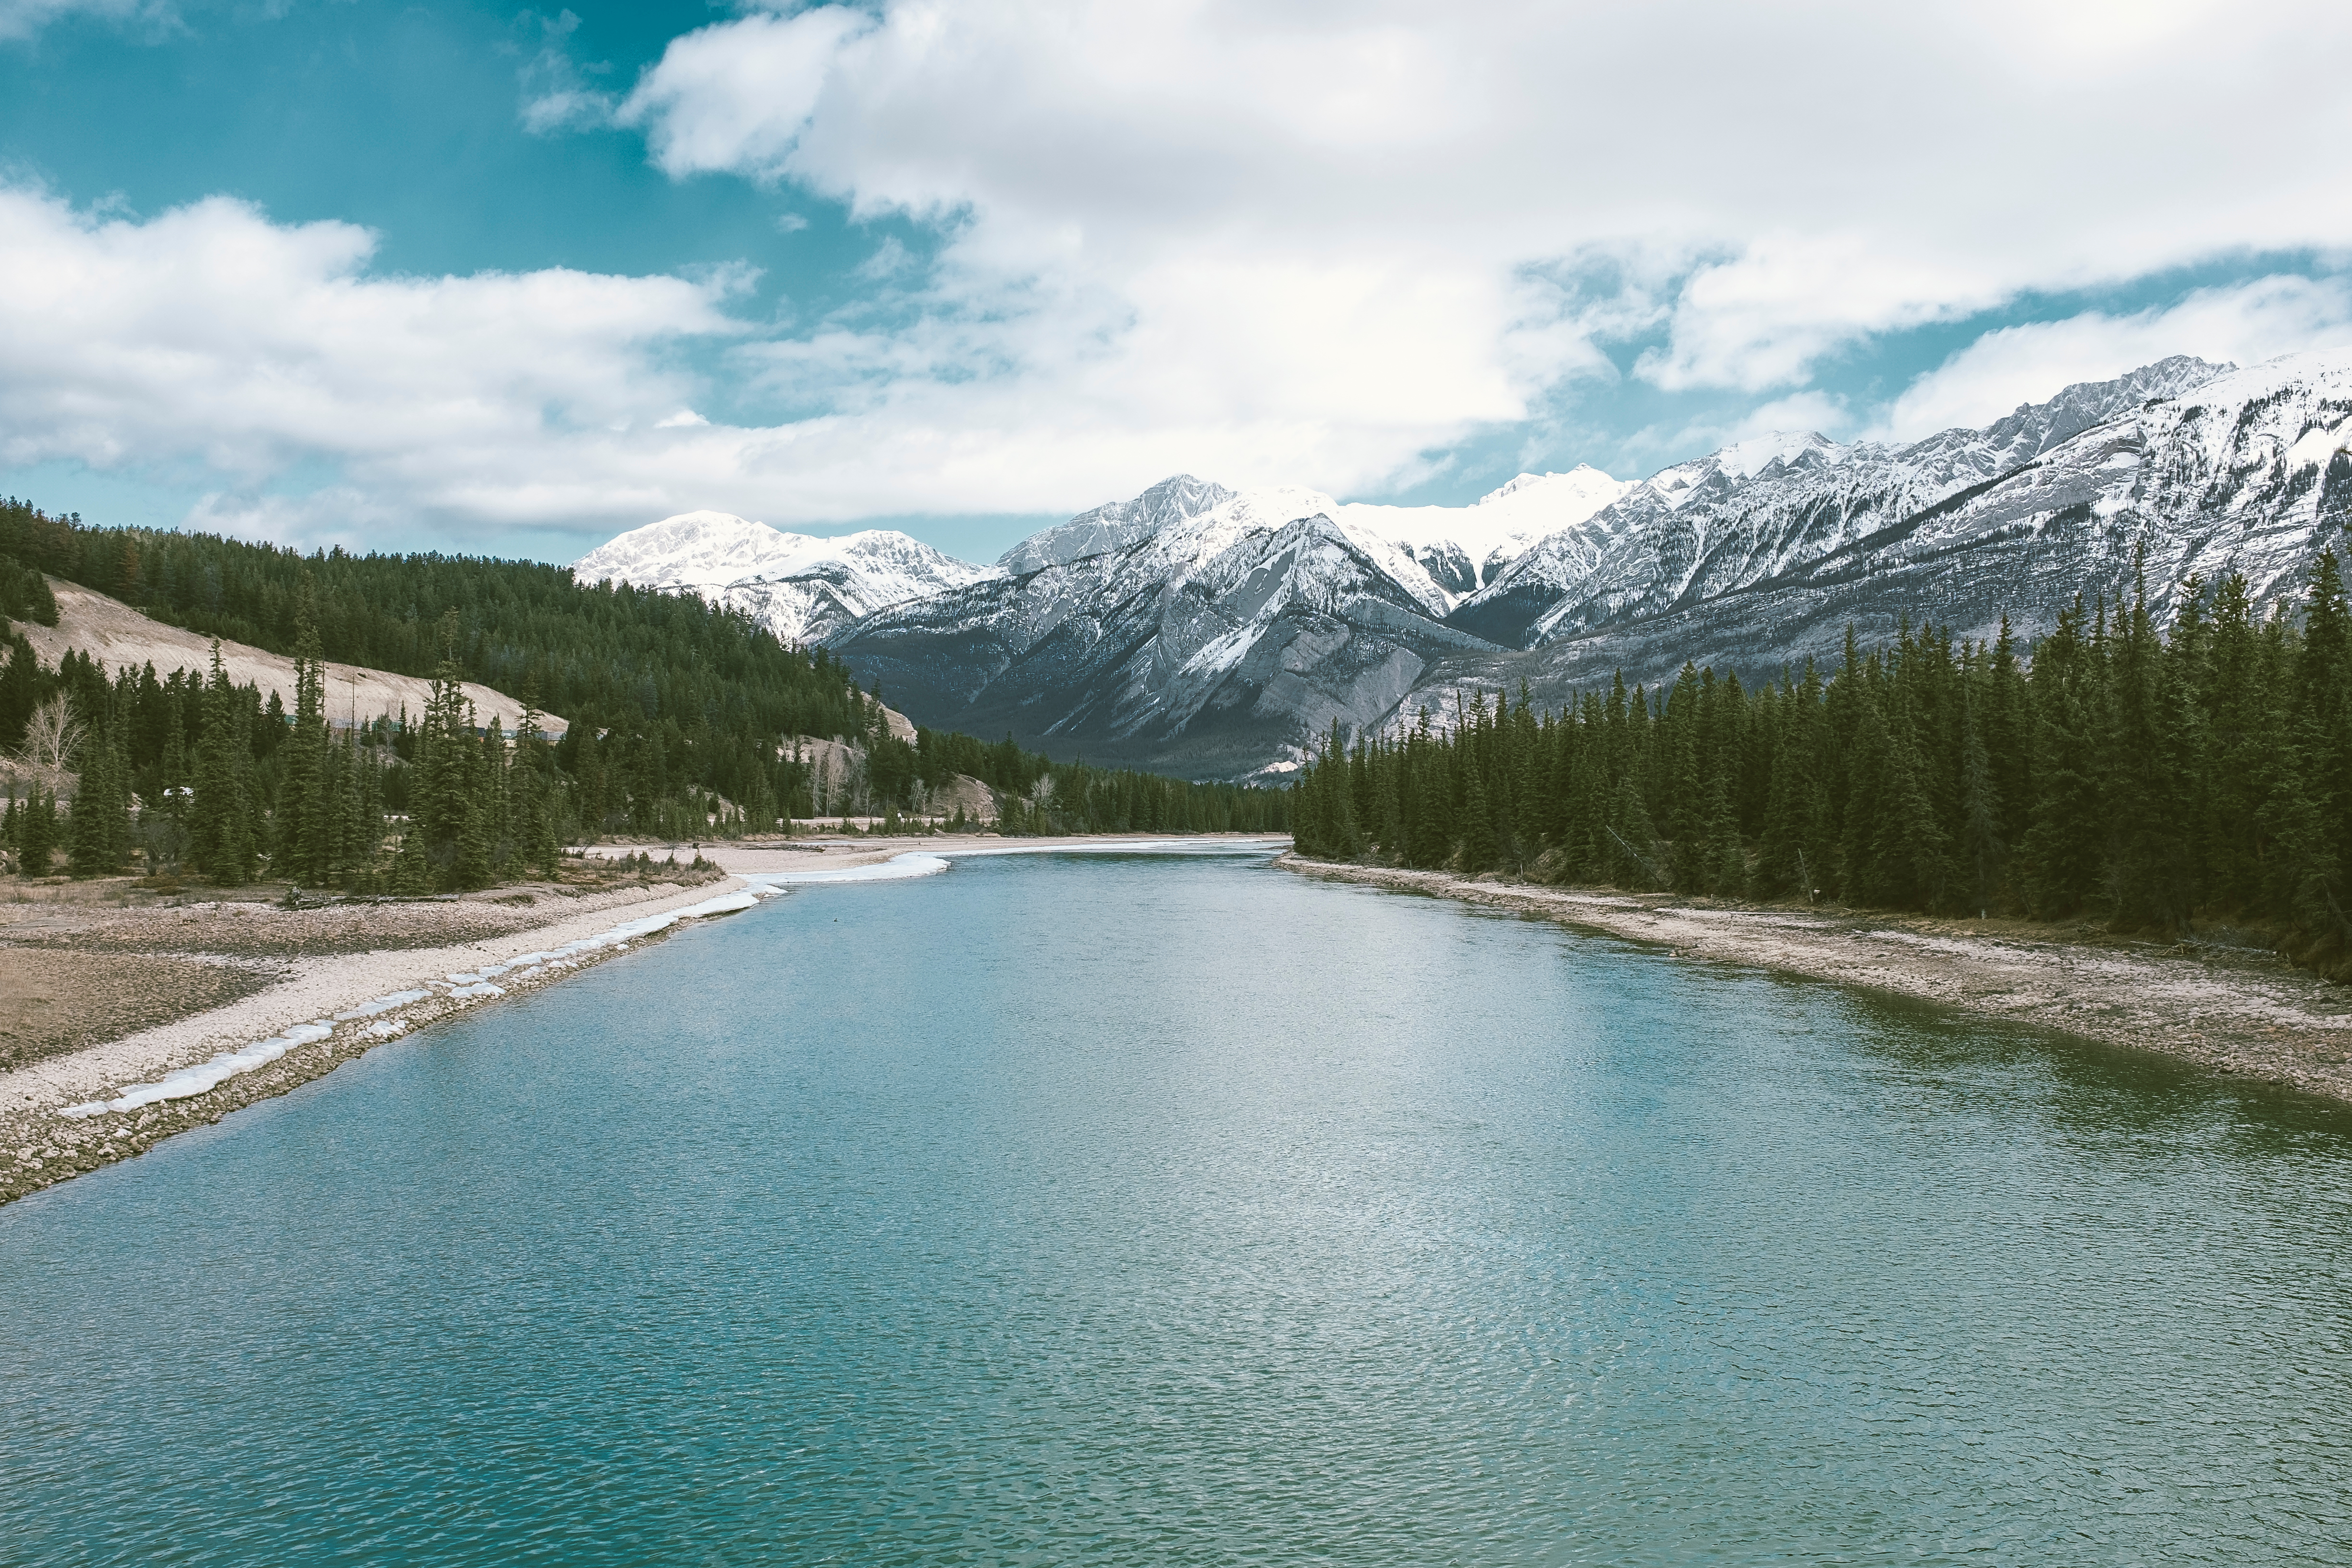
mountain, lake, river, mountain range, reflection, fjord, reservoir, ridge, body of water, alps, loch, landform, tarn, mountainous landforms, glacial landform